Gary Spani

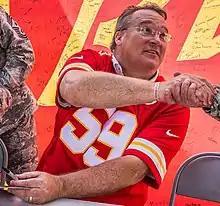
Spani at Rosecrans Air National Guard Base in 2017

Gary Spani (born January 9, 1956) is an American former professional football player who was a linebacker for the Kansas City Chiefs of the National Football League (NFL) from 1978 to 1986. He has worked for the Chiefs' front office since 1989, and was the directors of community engagement for the Chiefs.